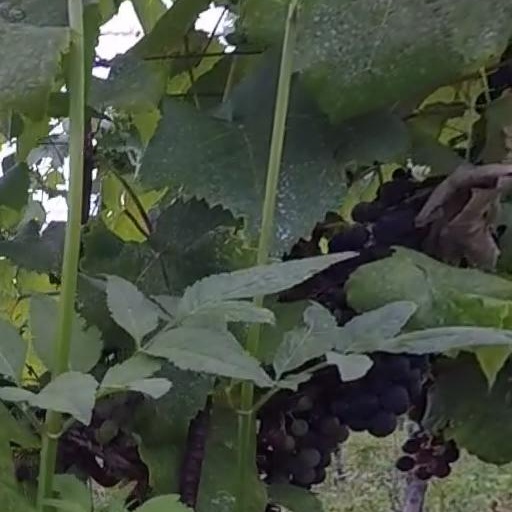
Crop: grape